Ahmedabad

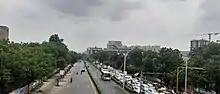
Ahmedabad BRT

Several institutions of higher education with a focus on engineering, management, and design are located in Ahmedabad. The oldest higher educational institution is Gujarat College. Among the , Gujarat University is a collegiate university established in 1949 and has 286 affiliated colleges, 22 recognized institutions, and 36 postgraduate departments. Indira Gandhi National Open University, commonly known as IGNOU is a public university in India and having an active regional centre in Ahmedabad region to offer 290 ODL programs and 40+ online programs to the students lives in the city. Other state universities in the city include Dr. Babasaheb Ambedkar Open University, Gujarat Technological University, and Kaushalya Skill University. Gujarat Vidyapith, located near the Sardar Vallabhbhai Patel Stadium, was founded by Mahatma Gandhi in 1920 and became a deemed university in 1963.